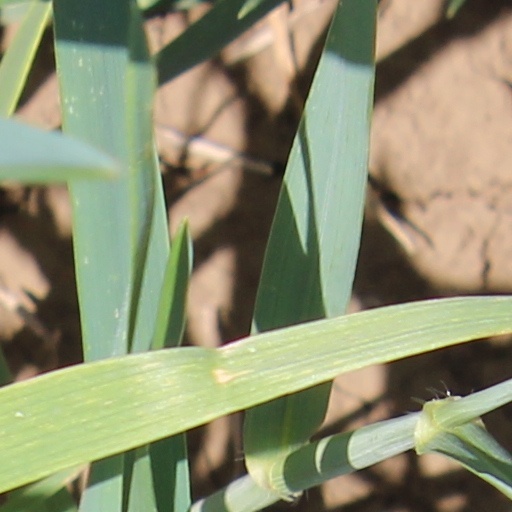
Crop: wheat